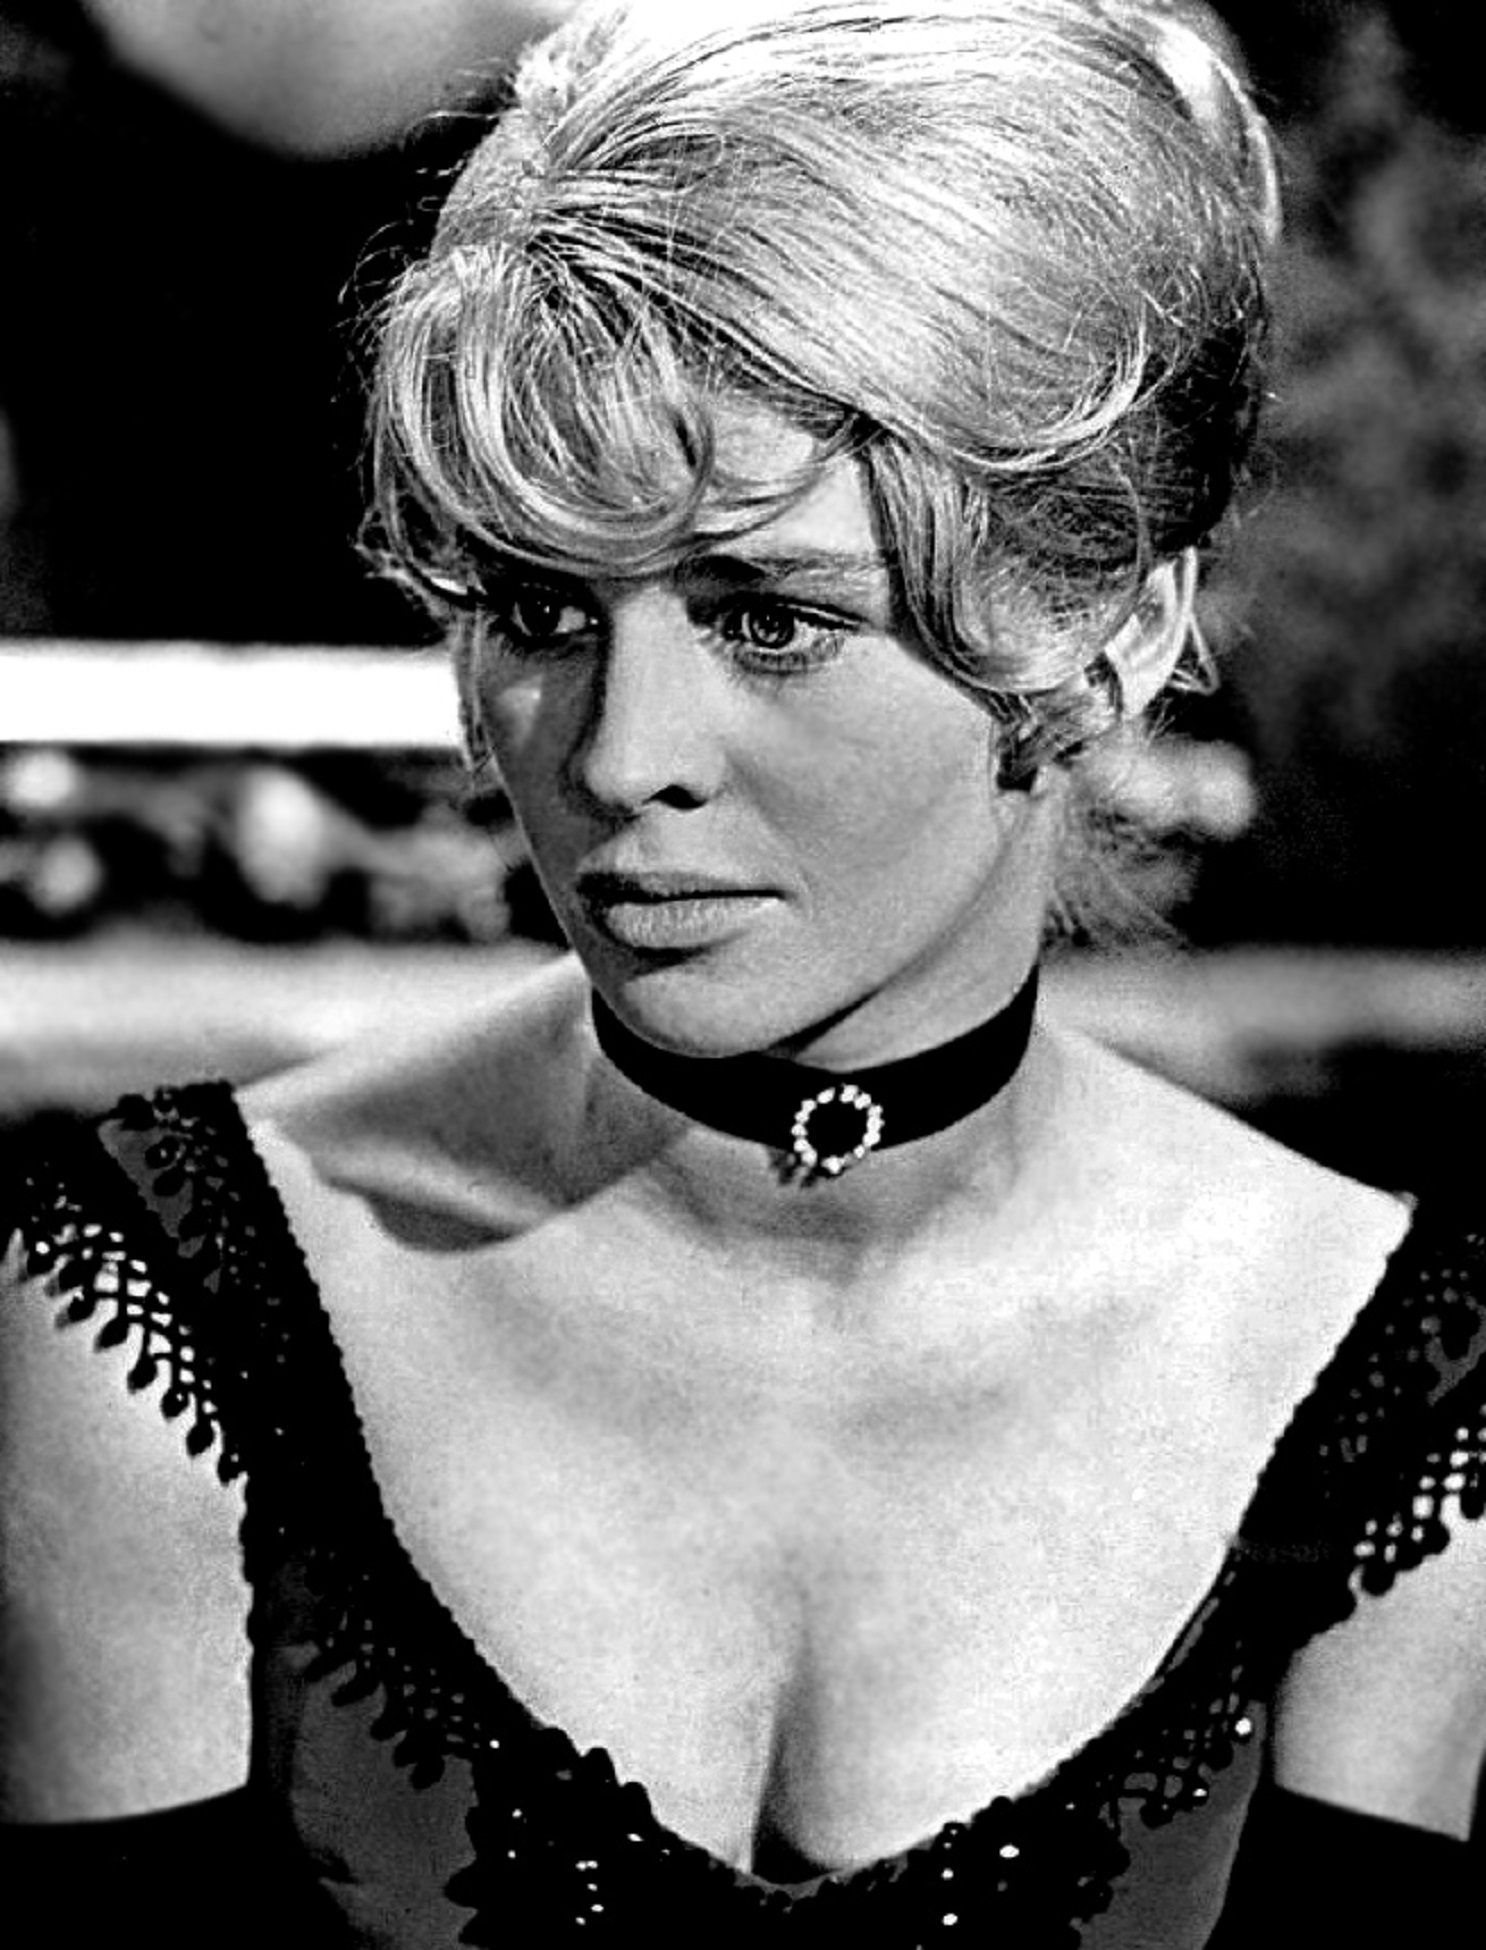
black and white, hair, white, vintage, hollywood, portrait, model, fashion, black, monochrome, hairstyle, pictures, glasses, eyewear, beauty, cinema, movies, actress, photo shoot, monochrome photography, vision care, supermodel, motion pictures, julie christy